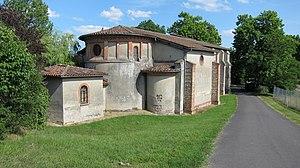
Beaupuy (Haute-Garonne, Midi-Pyrénées, France)
La liste des églises de la Haute-Garonne recense de manière exhaustive les églises situées dans le département français de la Haute-Garonne.
Beaupuy est une commune française située dans le département de la Haute-Garonne, en région Occitanie.